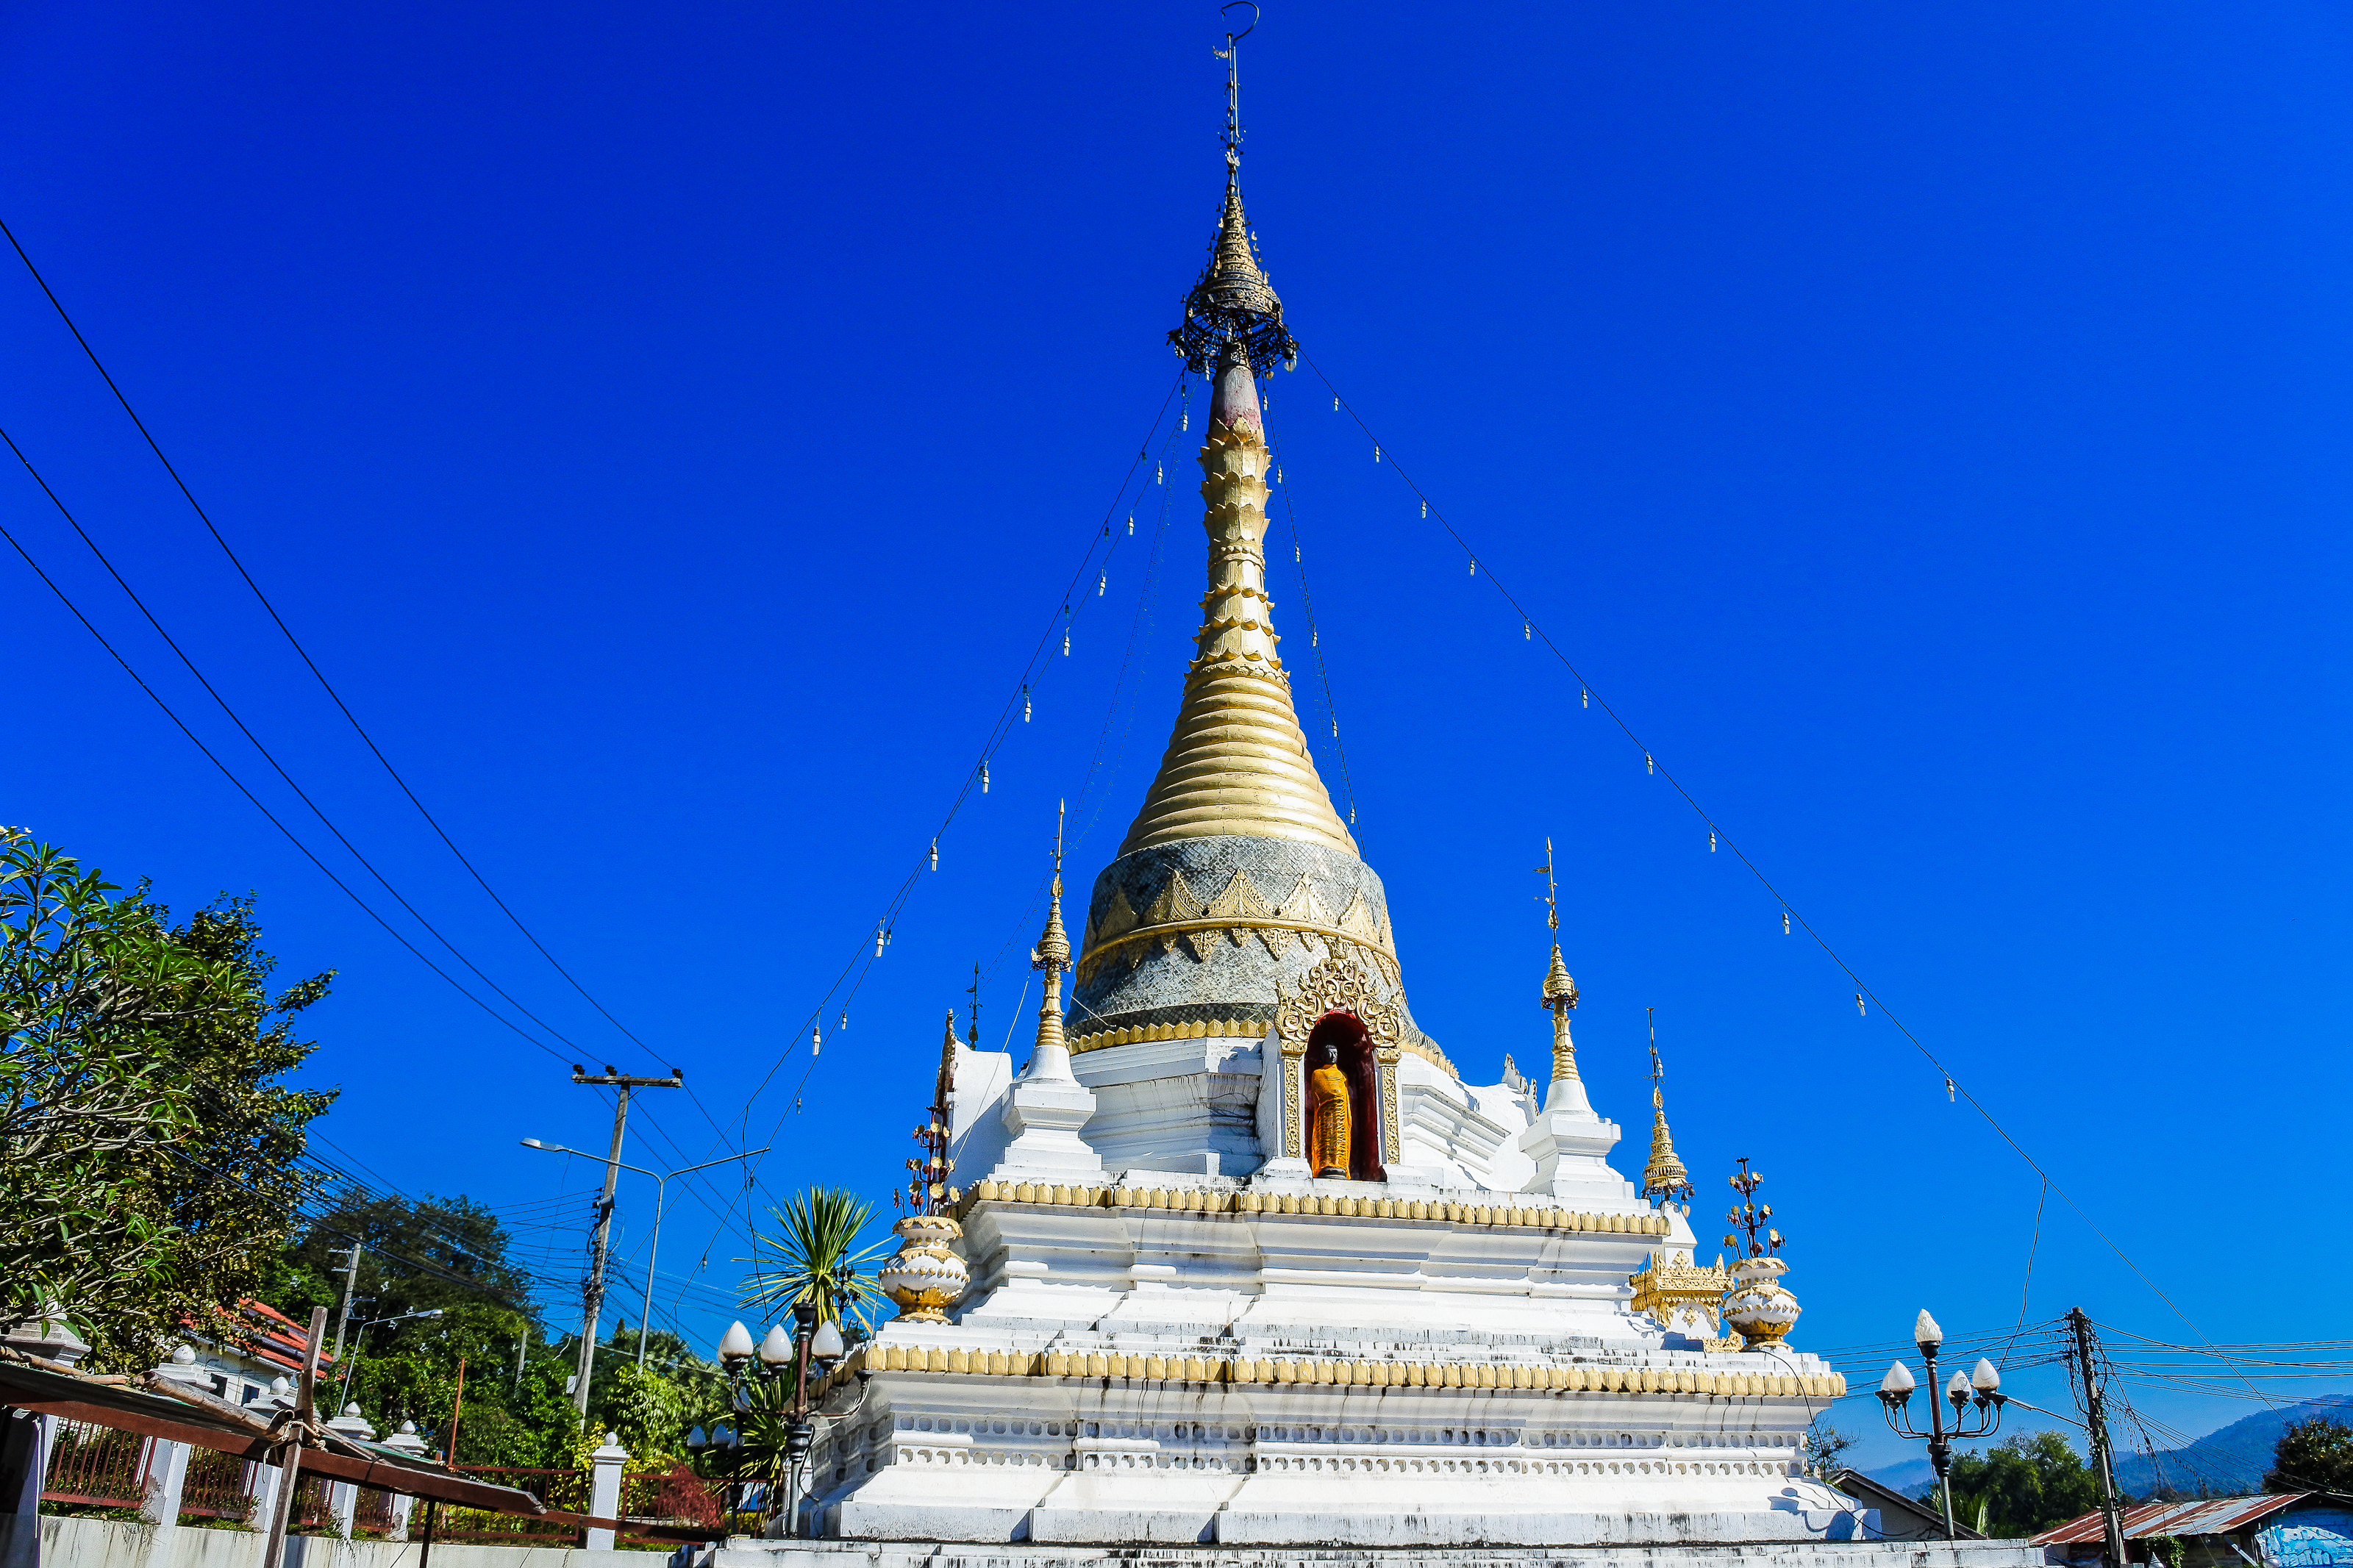
small, mountains, other, north, reservoirs, southeastasia, air, blond, trees, life, local, wisdom, mae, beautiful, parks, view, son, major, white, thailand, attractions, landmark, village, architecture, yai, green, cities, town, nature, asia, thai, hong, pagoda, folk, temple, location, style, fresh, landscape, doi, fog, place of worship, spire, tower, building, wat, stupa, sky, historic site, steeple, tourist attraction, monastery, finial, national historic landmark, tourism